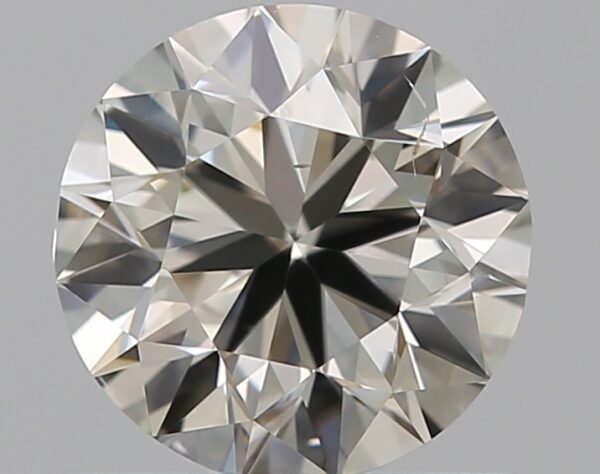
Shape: round
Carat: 0.7
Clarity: VS2
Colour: J
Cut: EX
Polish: EX
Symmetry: EX
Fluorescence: ST
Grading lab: GIA
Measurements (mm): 5.7 x 5.71 x 3.53